Reggie Walton (baseball)

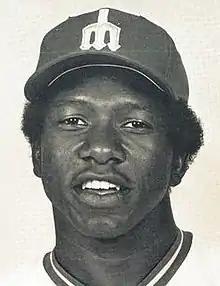
Walters in 1980

Reginald Sherard Walton (born October 24, 1952) is a former professional baseball player. He played for the Seattle Mariners and Pittsburgh Pirates of Major League Baseball (MLB). He played the 1980 and 1981 seasons for the Seattle Mariners and his final season for the Pirates in 1982. His batting average was .250 and he played outfield. Walton is originally from Kansas City, Missouri.